Brigham Young University–Idaho

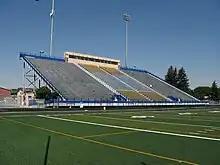
BYU-Idaho Stadium in 2007 (formerly Viking Stadium)

Known as the Vikings, Ricks College fielded an intercollegiate athletics program from 1919 to 2002 in the National Junior College Athletic Association, earning 17 national championships, 61 individual national titles, and producing nearly 100 first-team All-Americans. National title wins included Women's Cross Country (1988, 1989, 1995, 1996, 1997, 1998, 1999, 2000, 2001), Men's Cross Country (1965, 1966, 1986, 1999, 2000, 2001), Women's Track and Field (1997), and Women's Volleyball (1974; AIAW). More than 25 alumni who played football for Ricks went on to play professionally in the National Football League or Canadian Football League.